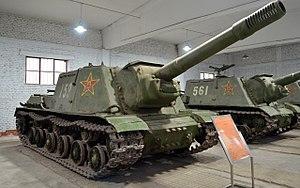
L'ISU-152 était un canon automoteur de l'Union soviétique pendant la Seconde Guerre mondiale. Variante du SU-152, il était monté sur un châssis de JS-2 plutôt que de KV-1, avec pour résultat une amélioration de son blindage. Il fut également utilisé comme chasseur de chars.